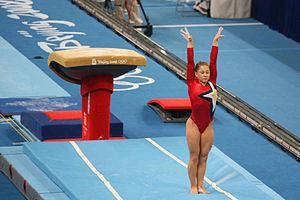
Le saut de cheval est un agrès de gymnastique artistique de 1,35 mètre de hauteur et 1,25 mètre pour les plus jeunes et 40 cm de profondeur. L'engin est commun à la gymnastique artistique féminine et masculine.